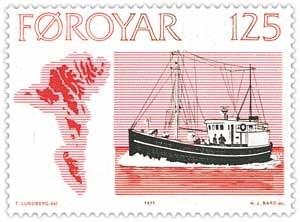
L'histoire philatélique des îles Féroé est liée à la métropole danoise. Depuis l'émission du premier timbre-poste danois jusqu'à l'autonomie postale de 1975, les Féroé ont utilisé les émissions danoises, sauf à deux reprises.